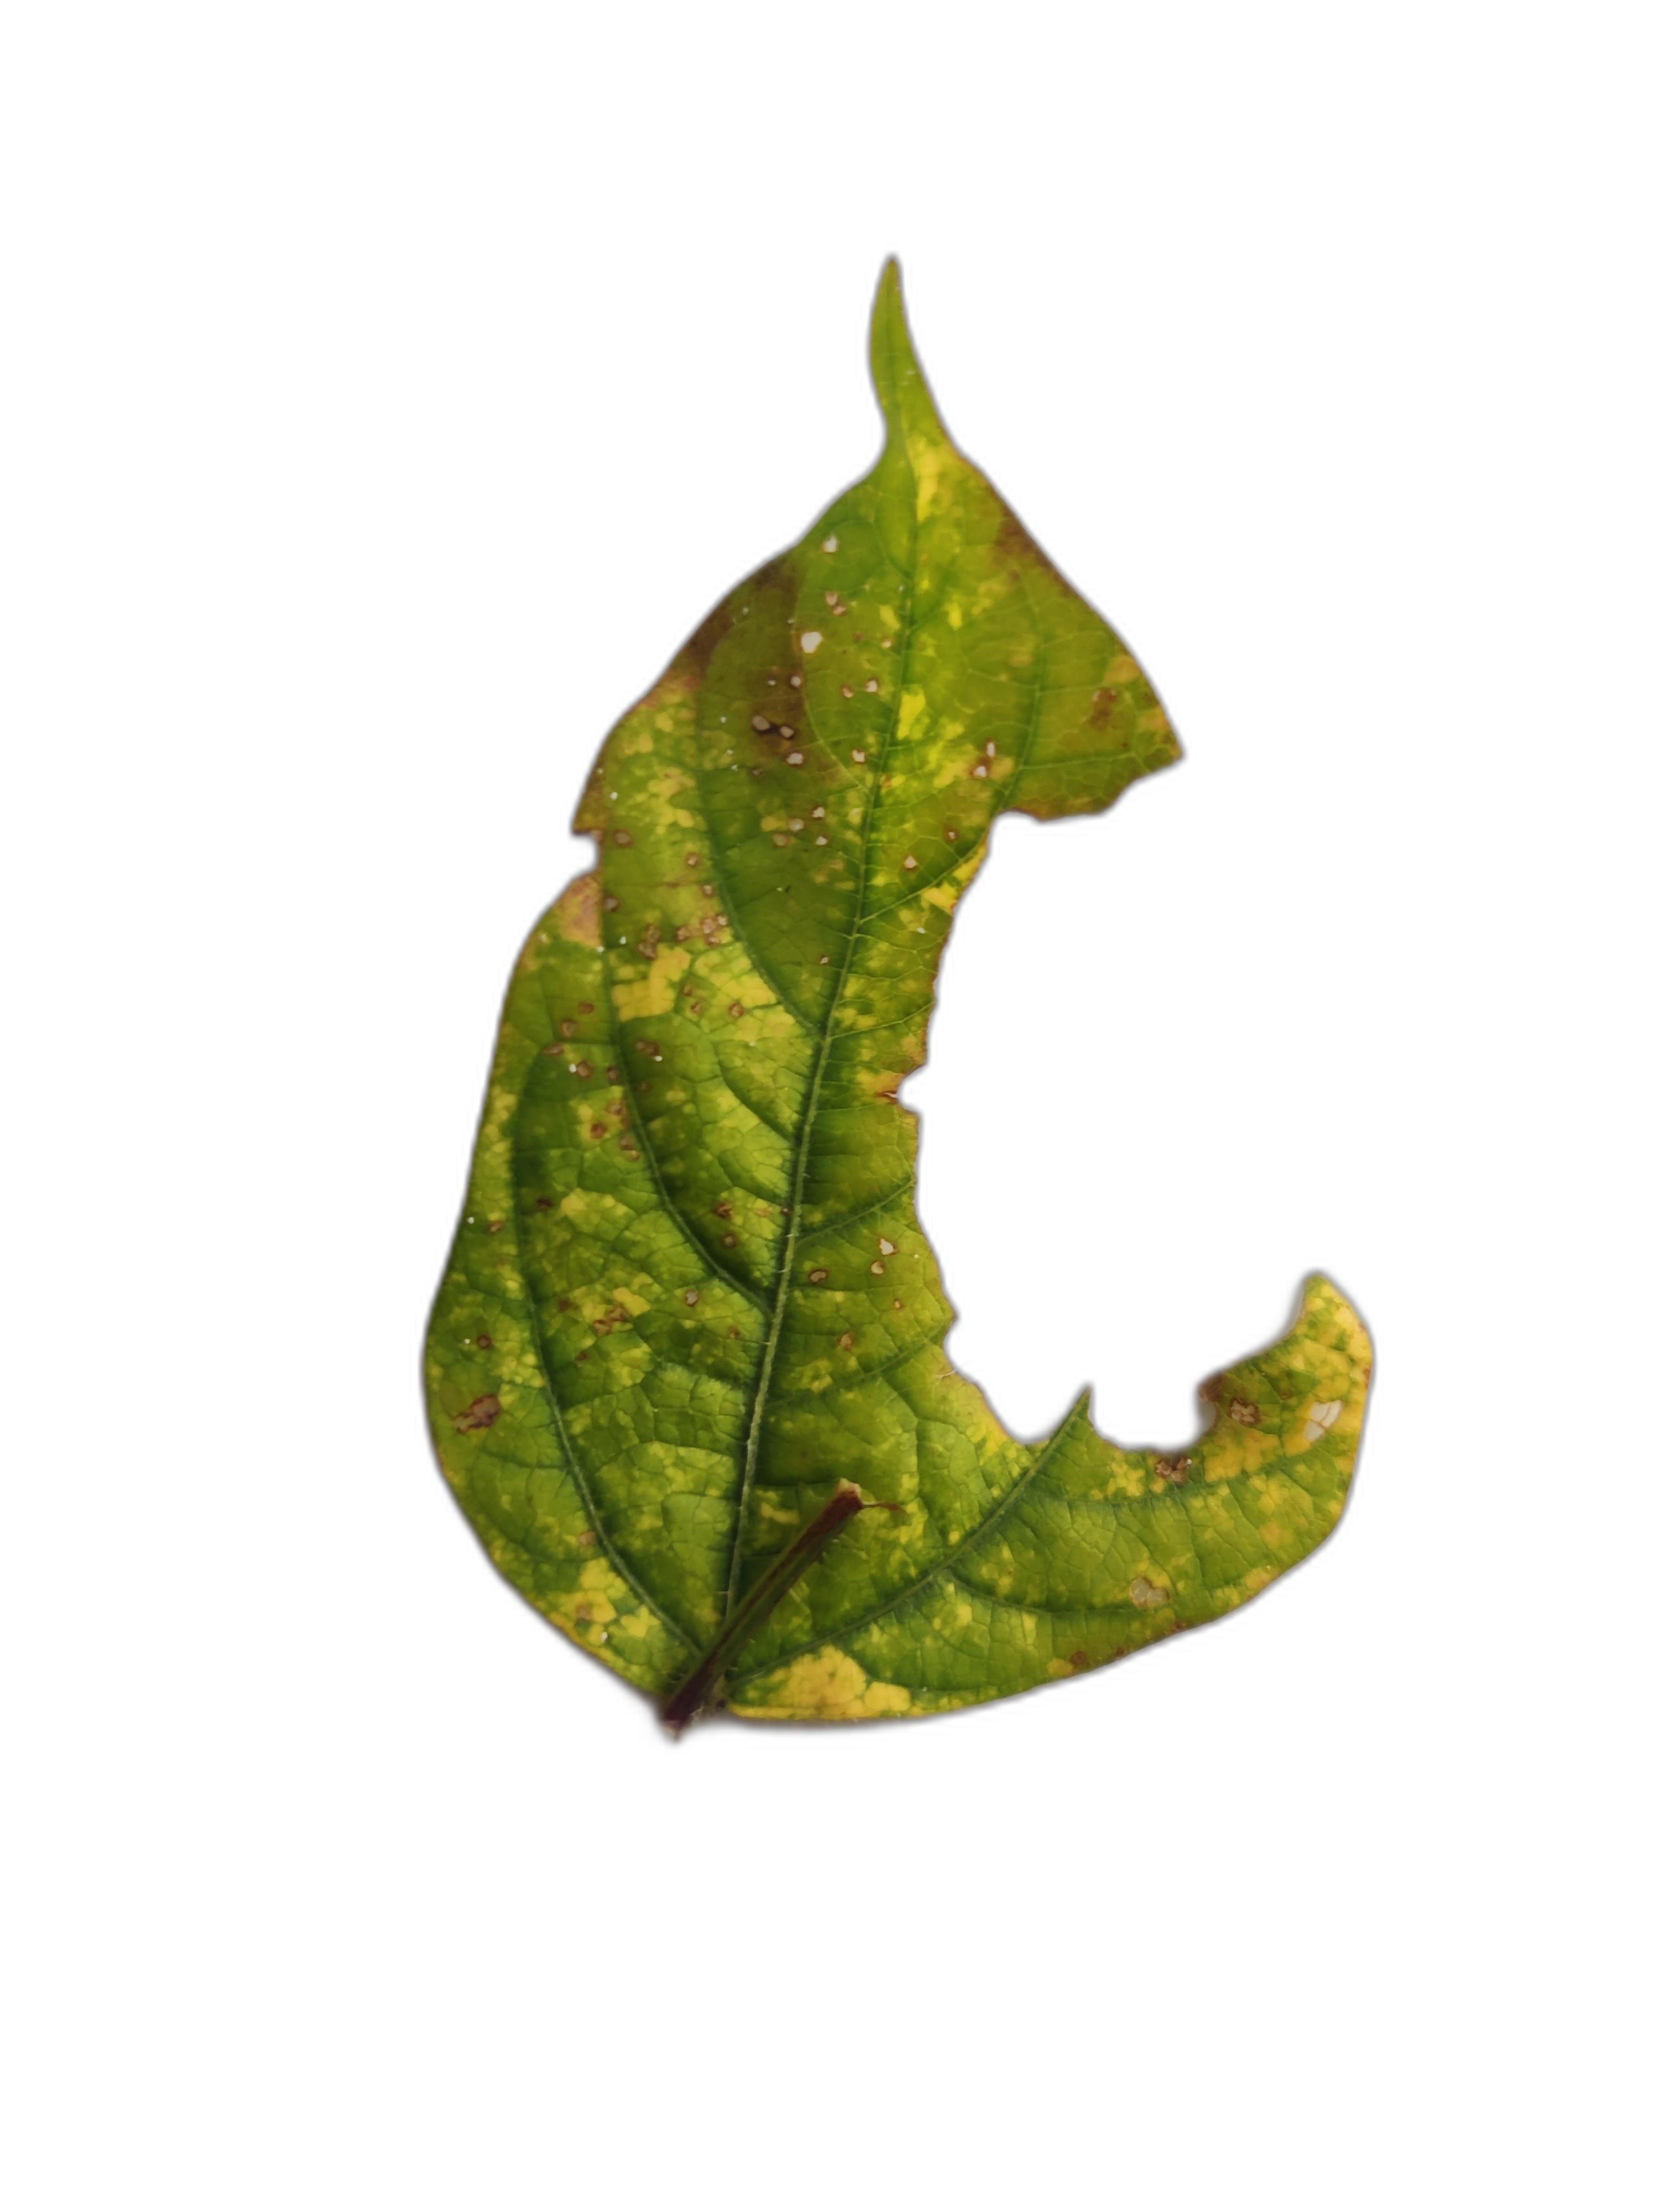
Label: Yellow Mosaic